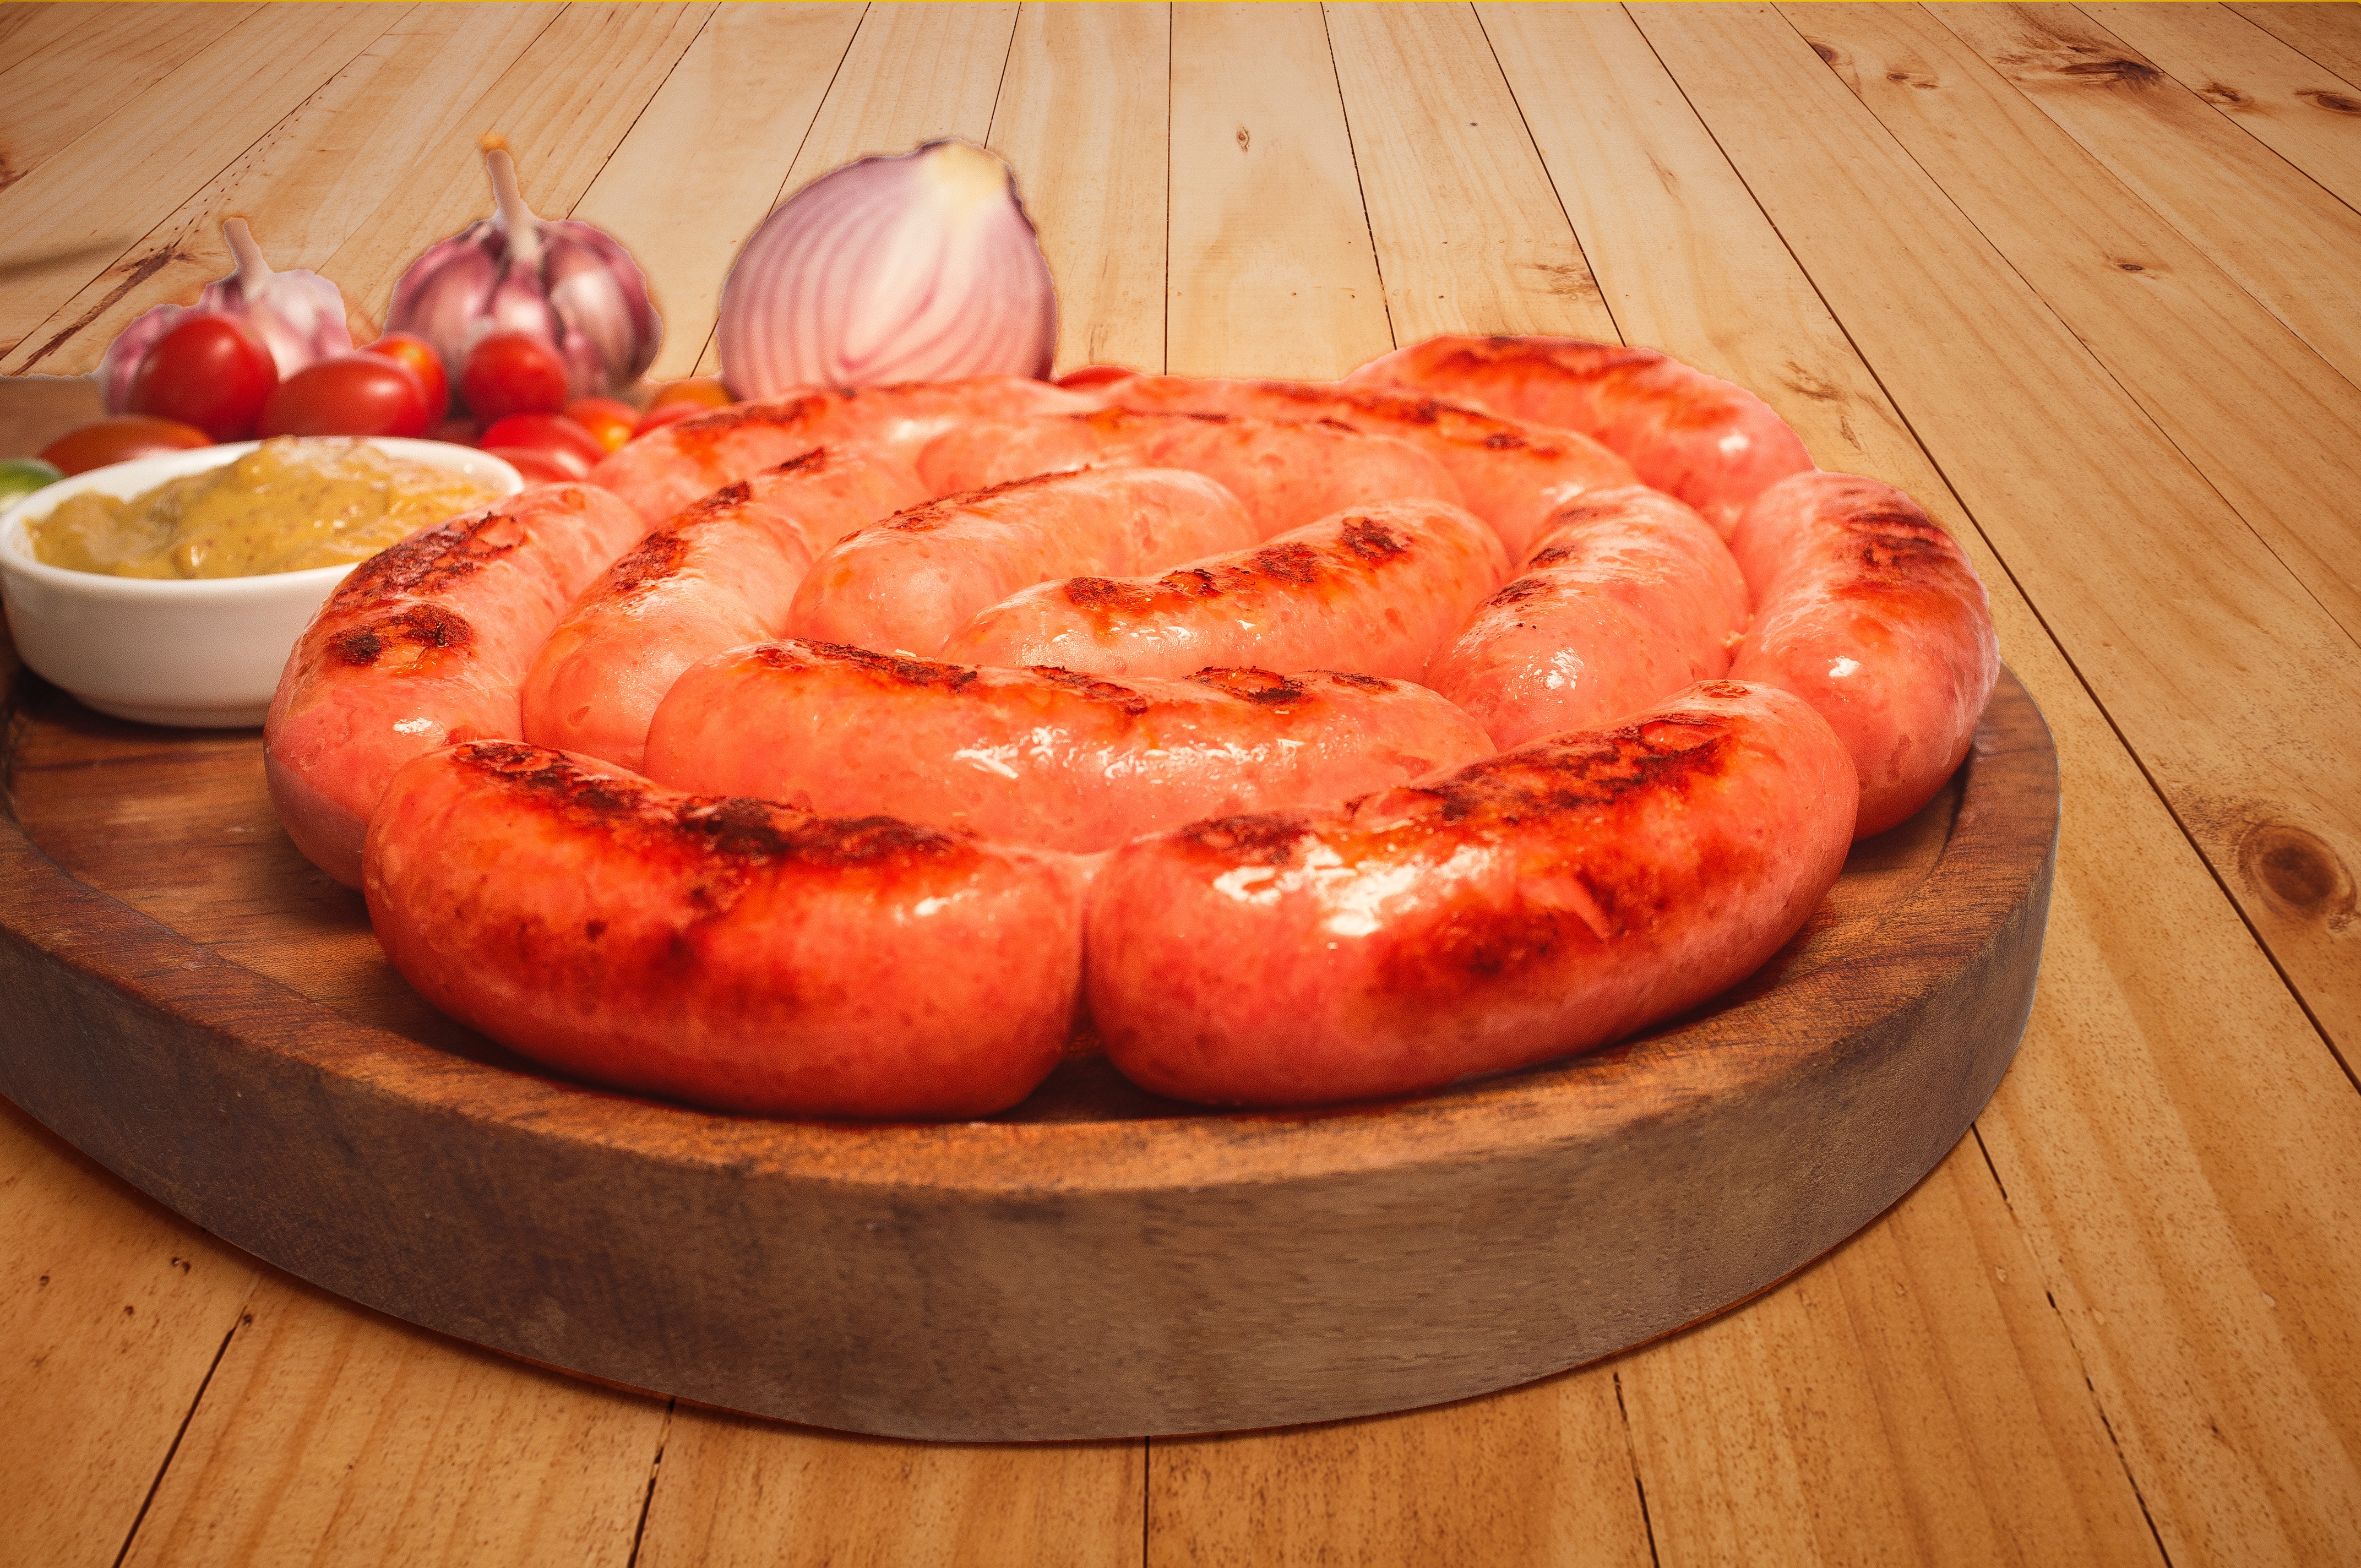
kielbasa, sausage, falukorv, food, german food, dish, frankfurter w rstchen, meat, animal source foods, vienna sausage, bologna sausage, shrimp, chorizo, knackwurst, italian sausage, american food, longaniza, breakfast sausage, caridean shrimp, thuringian sausage